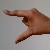
The image shows a hand gesture representing the letter 'Z' in Indian Sign Language.